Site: brandenburg
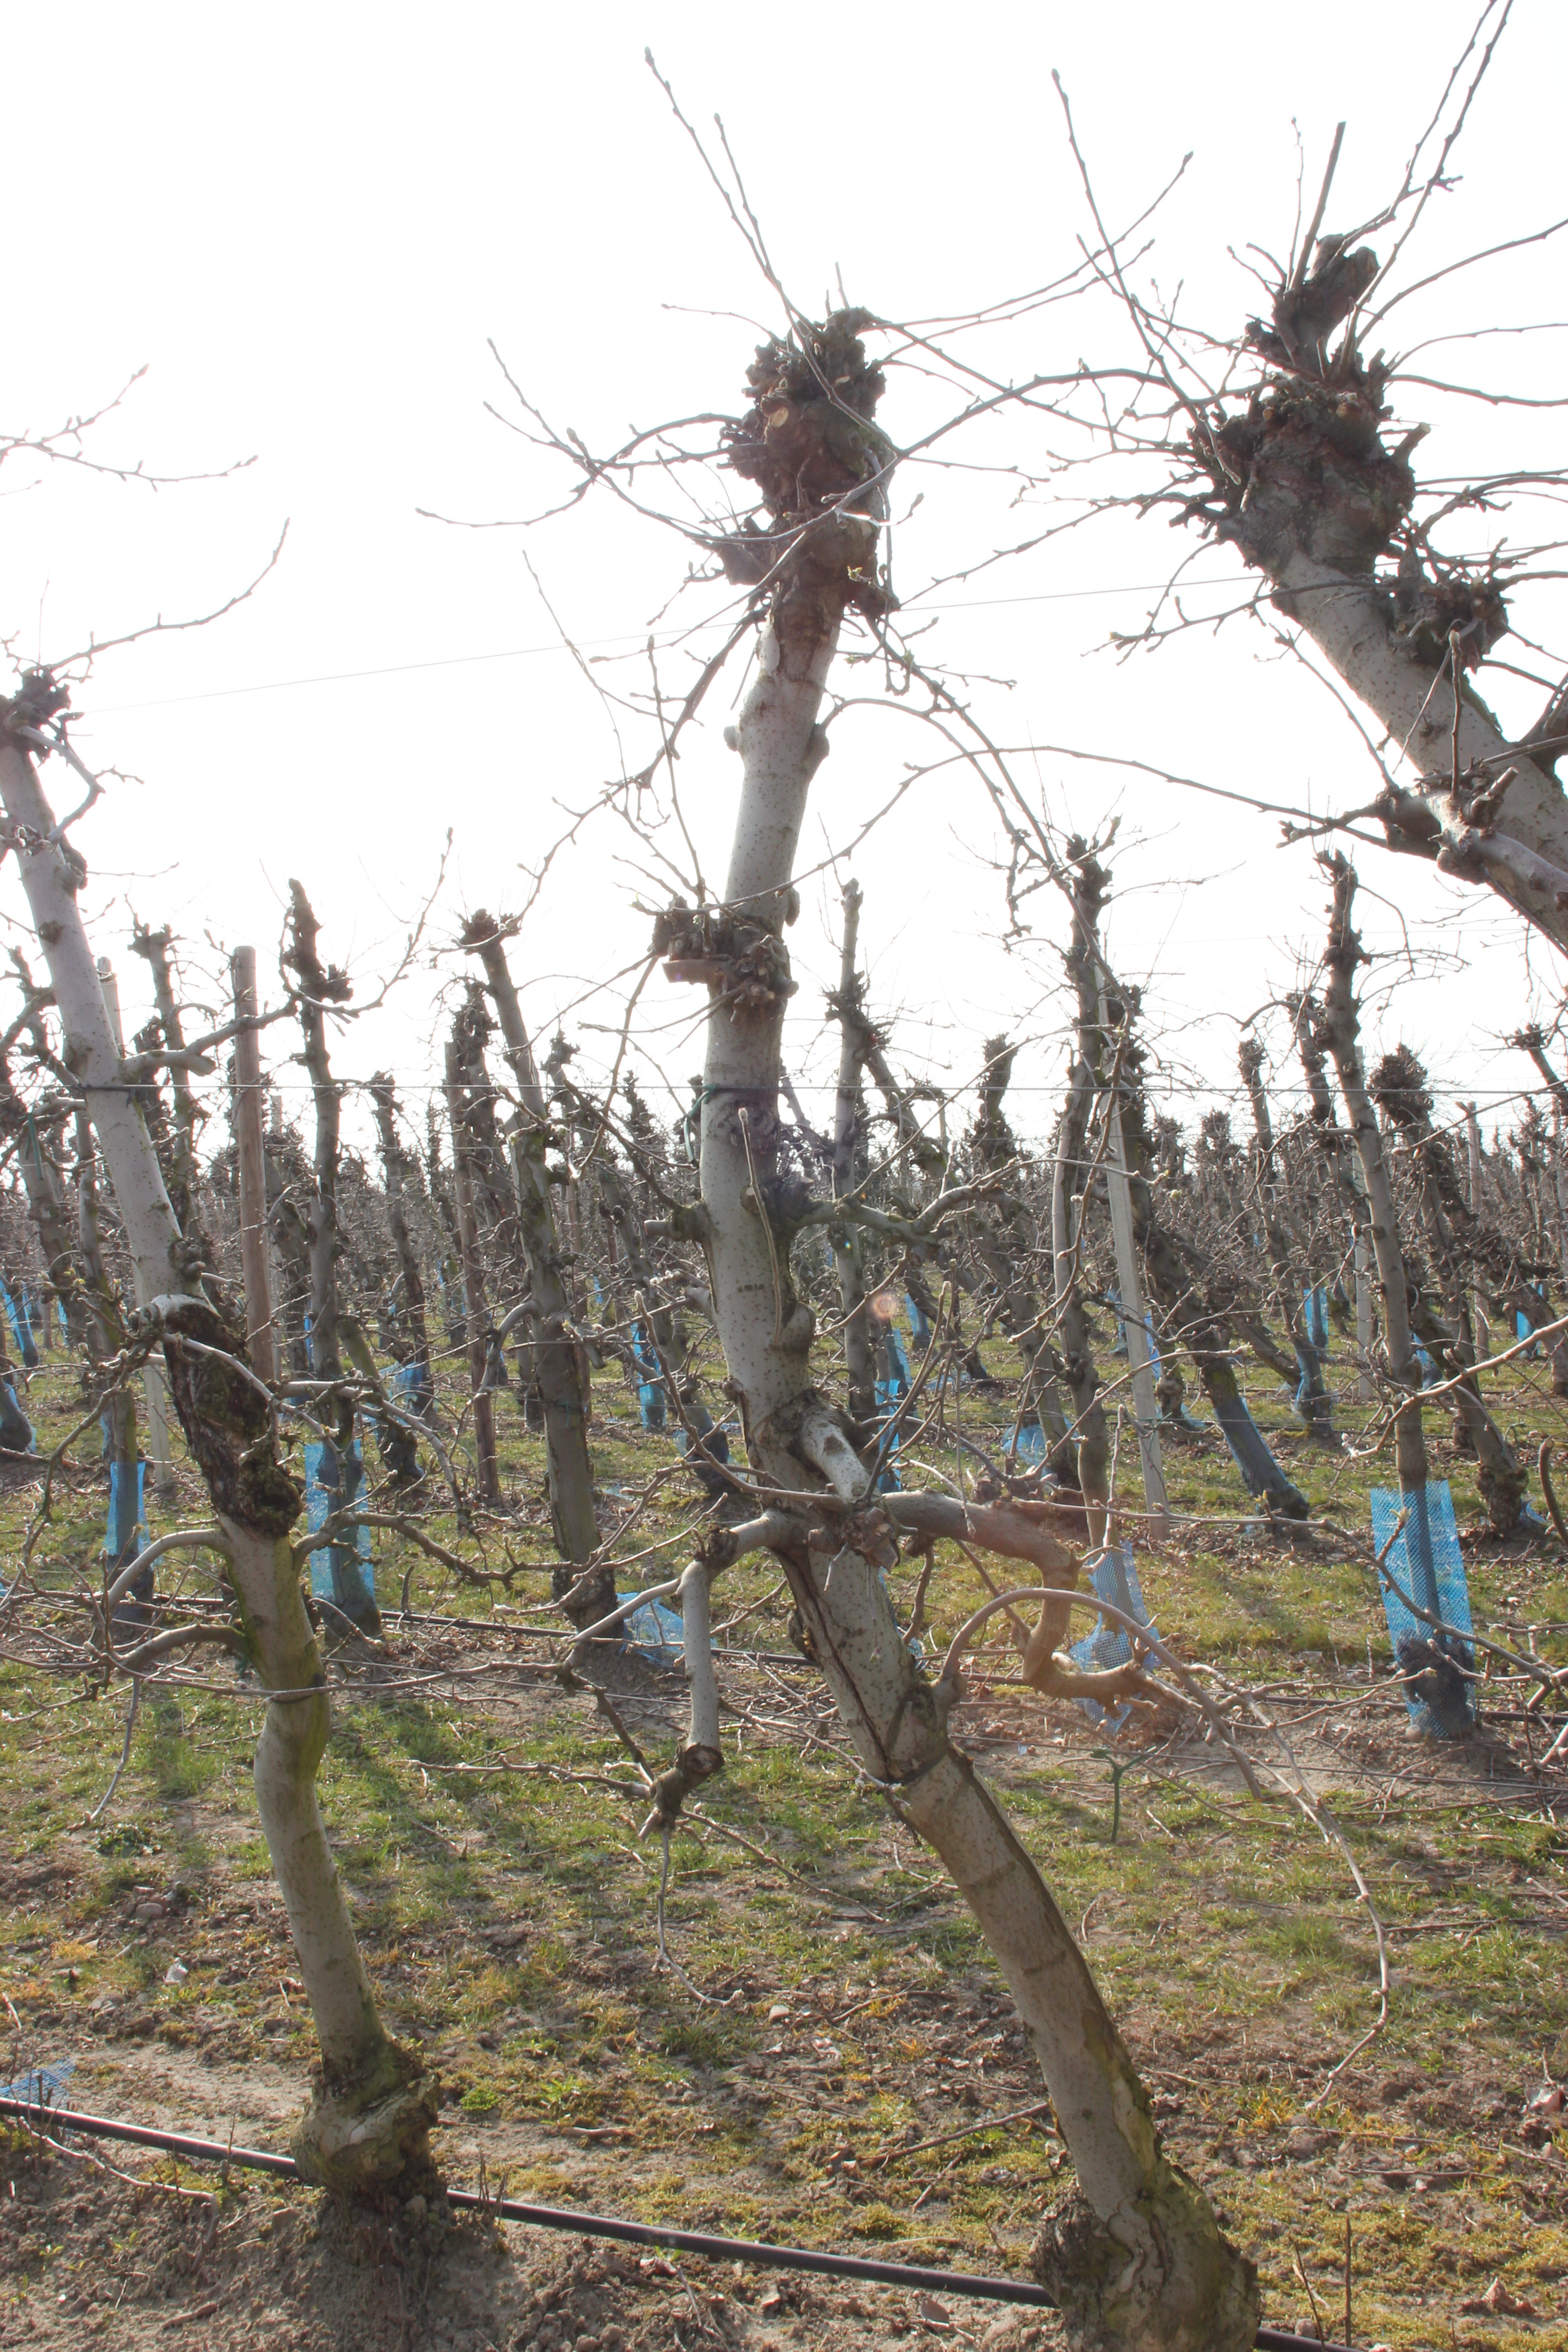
Growth stage (BBCH 03): Bud development